Isabel Stilwell

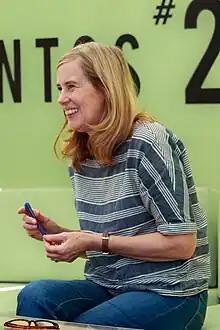

Maria Isabel Stilwell (born 8 May 1960) is a Portuguese journalist and writer. Already known in Portugal for her journalism, broadcasting, historical novels, children's books and short stories, she expanded outside of Portugal as the author of "Philippa of Lancaster – English Princess, Queen of Portugal", which was first published in translation in 2015. Since then, two more of her historical novels have been translated into English.